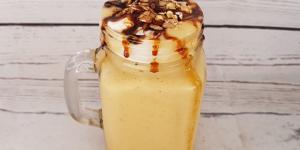
smoothie de calabaza